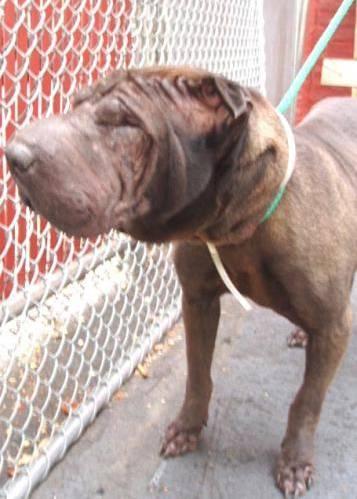
dog